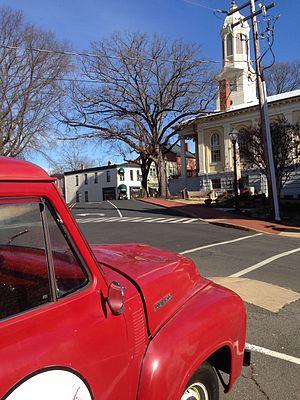
La ville de Warrenton est le siège du comté de Fauquier, dans l’État de Virginie, aux États-Unis. Sa population s’élevait à 9 611 habitants lors du recensement de 2010, estimée à 9 875 habitants en 2017.